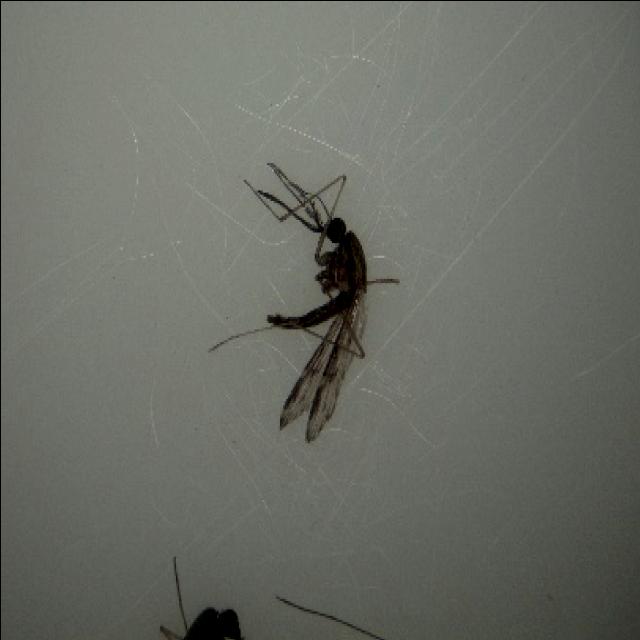
Species: anopheles_sinensis